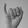
ASL letter: I